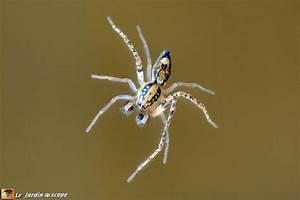
spider